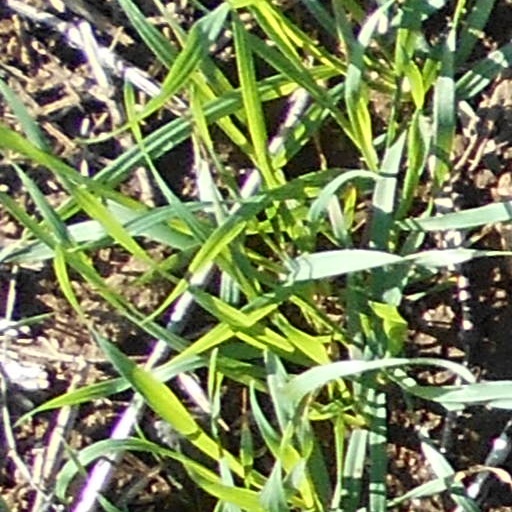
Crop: wheat